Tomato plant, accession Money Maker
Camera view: tilt-top (135 deg); turntable rotation: 180 degrees
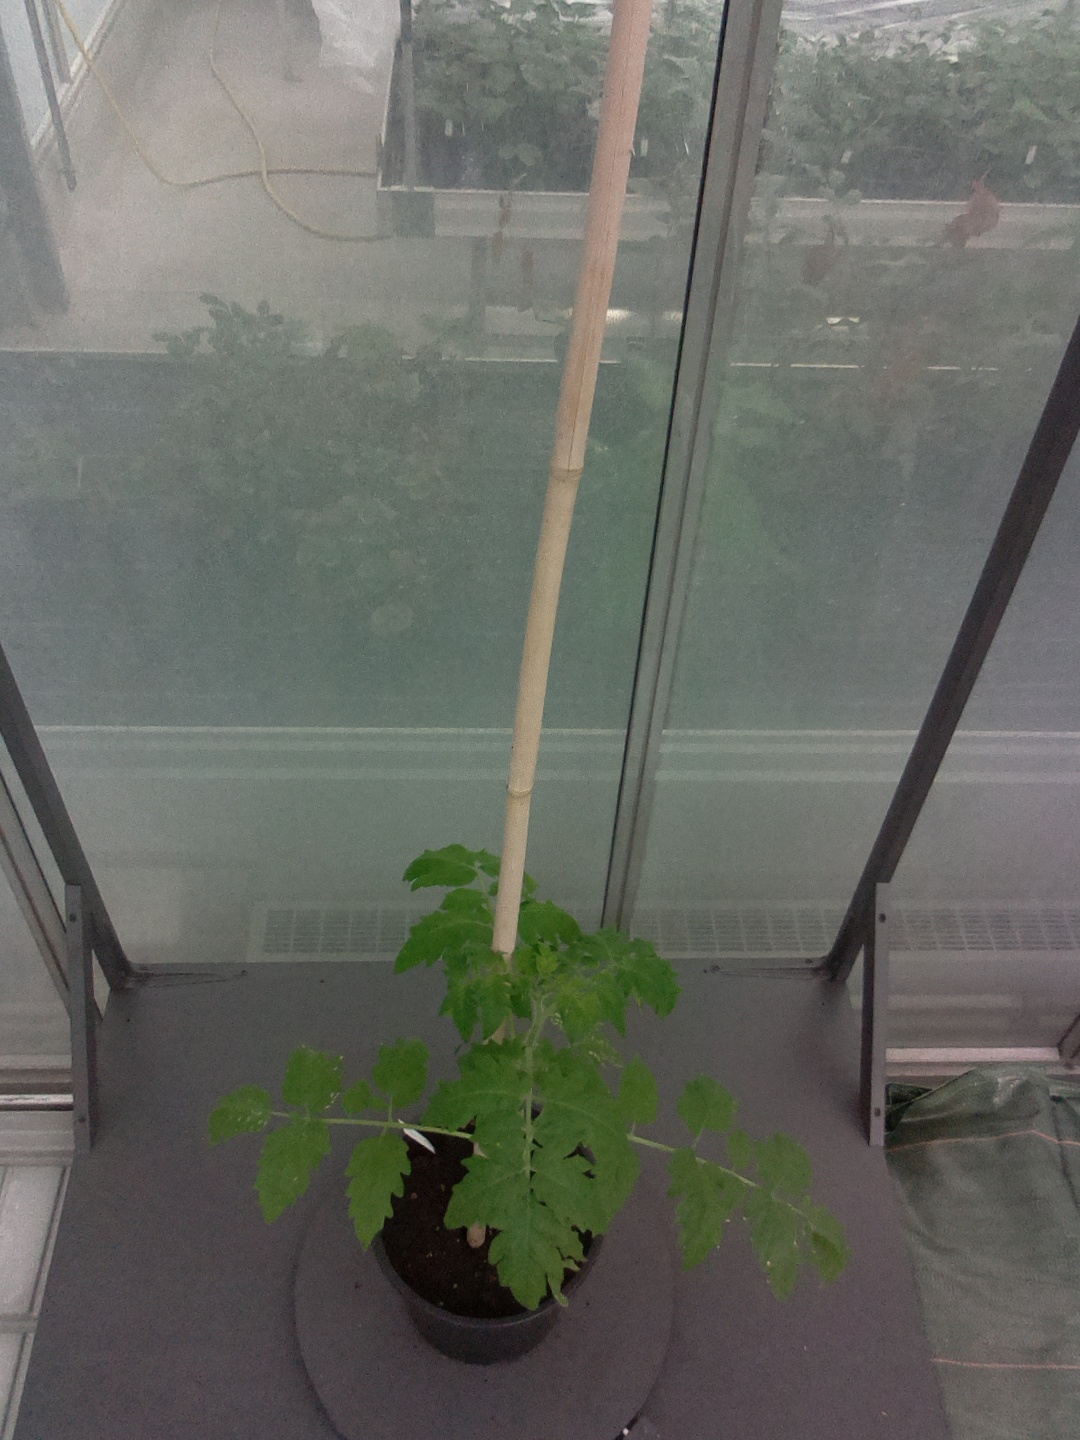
BBCH growth stage 13: 6 of true leaves visible